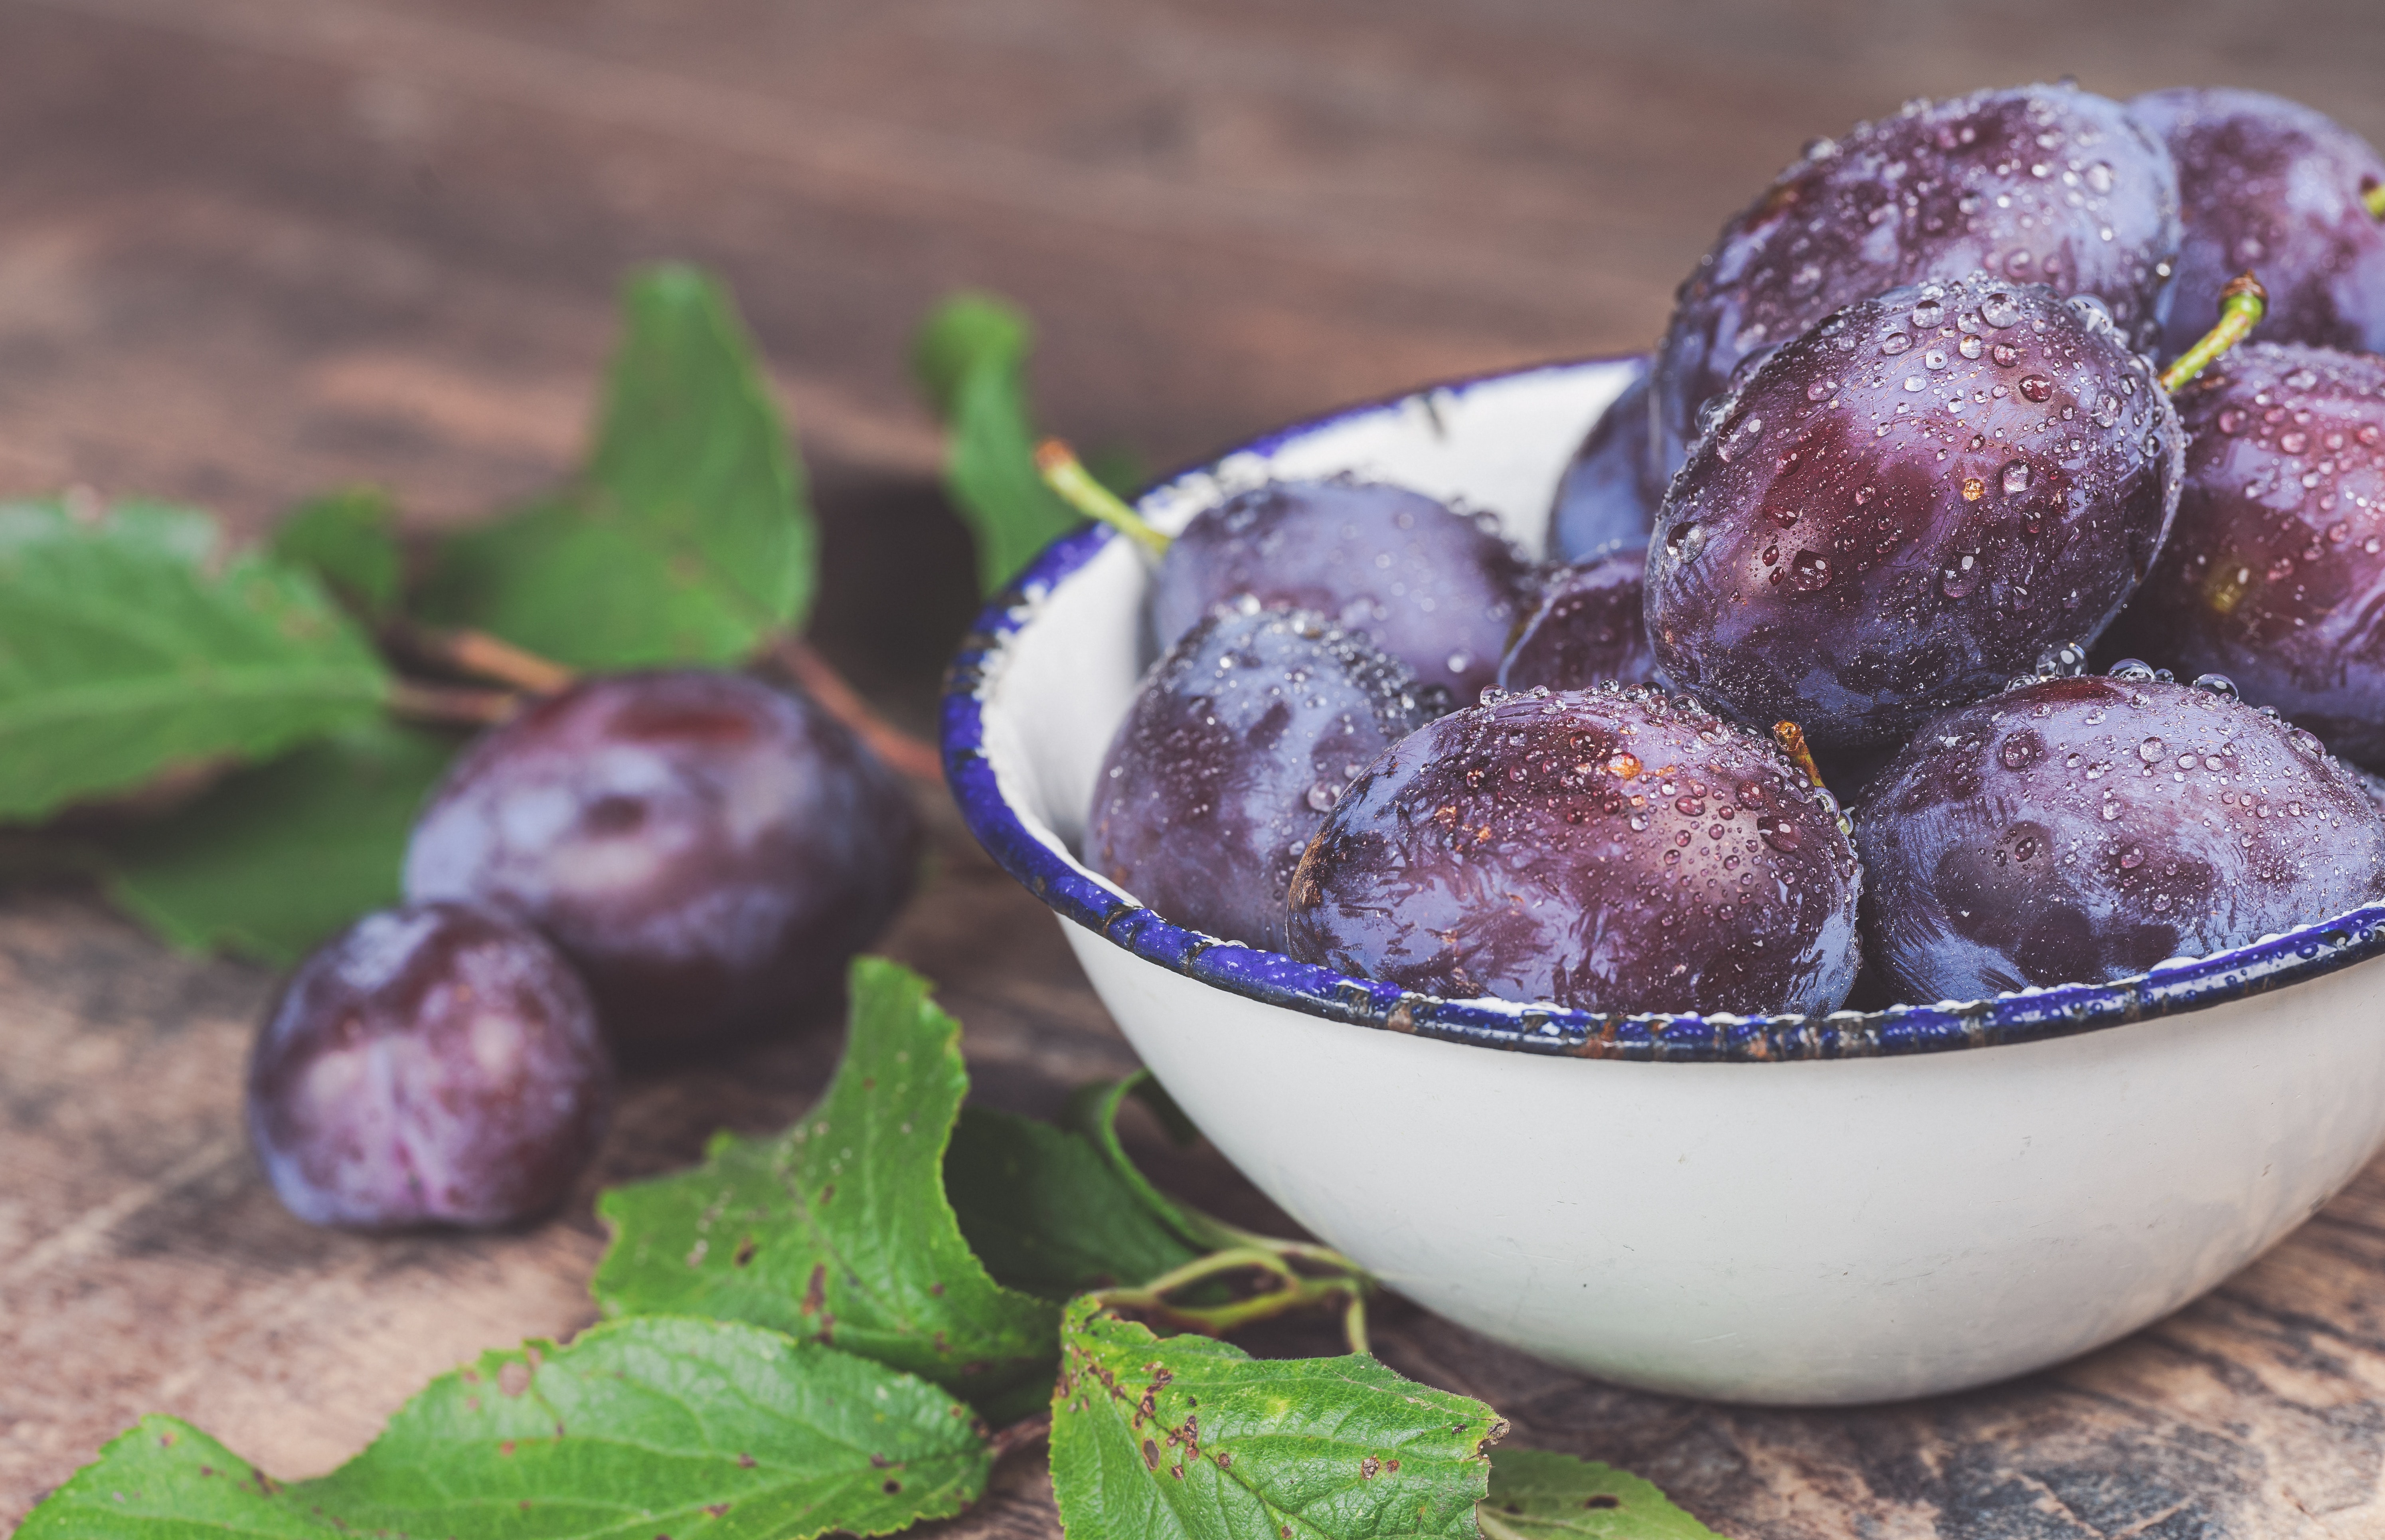
natural, food, tableware, ingredient, recipe, natural foods, fruit, cuisine, dish, mixing bowl, superfood, staple food, produce, bowl, dishware, spoon, kitchen utensil, plant, serveware, leaf vegetable, side dish, comfort food, vegetable, avocado, plate, local food, delicacy, berry, herb